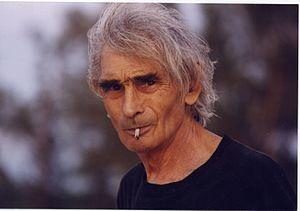
Portrait
Antoine Bonfanti, né le 26 octobre 1923 à Ajaccio et mort le 4 mars 2006 à Montpellier, est un ingénieur du son français, chef-opérateur du son et mixeur, enseignant dans des écoles de cinéma et instituts de cinéma en France et à l’étranger.